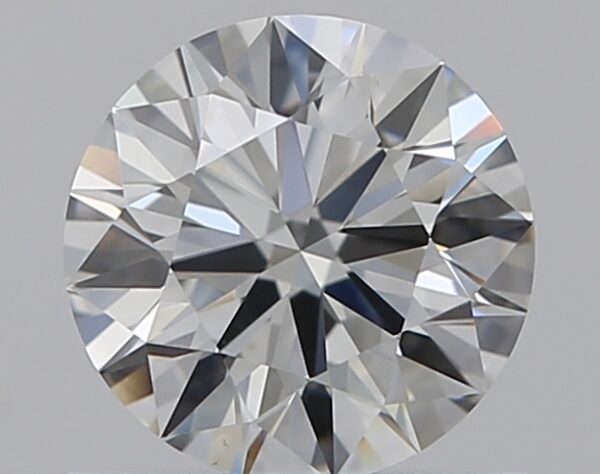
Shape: round
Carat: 0.6
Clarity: VS2
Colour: G
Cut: EX
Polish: EX
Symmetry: EX
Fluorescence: N
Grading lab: GIA
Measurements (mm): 5.42 x 5.45 x 3.33